Merveilleux scientifique

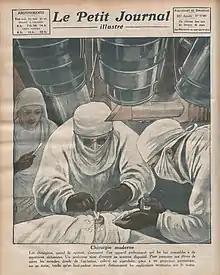
Cover of "Le Petit Journal" comparing the appearance of surgeons to that of "mysterious alchemists" (April 27, 1924).

Nevertheless, the merveilleux scientifique genre appeared to thrive in 1887, when Rosny aîné published the short novel "Les Xipéhuz", which details an encounter between humans and a non-organic intelligence from distant prehistory. Prior to this, merveilleux-scientifique stories had been published unobtrusively. However, this distinctive text achieved great literary success, increasing publicity for the genre. A versatile author, Rosny aîné created non-anthropocentric narratives where humans are depicted as a modest part of a larger cosmic entity, rather than as an end in themselves. Specifically, his work follows an extensive "war of the kingdoms," from the triumphant emergence of our species in prehistoric times to the eventual replacement of "Homo sapiens" by another life form that dominates the Earth's surface in the distant future. Thus, in "Les Xipéhuz", Rosny aîné presents a confrontation between primitive humanity and an unfamiliar race, and in "" (1913), he envisions a modern cataclysm that intensifies, compelling humankind to implement social reorganization. The author achieved massive commercial success with these novels, placing him at the forefront of the merveilleux-scientifique movement among his peers and critics to this day.